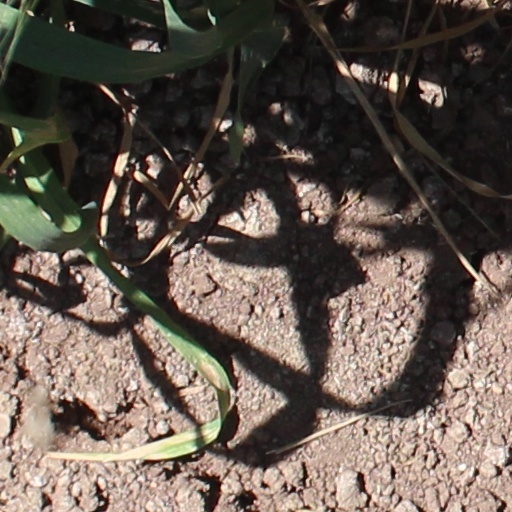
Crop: wheat